Battle of Guningtou

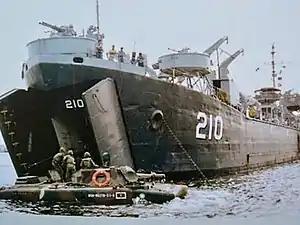
ROCS Chung Yung

After the fall of Fuzhou to the People's Liberation Army (PLA), the PLA 10th Corps convened a combat planning meeting, deciding to launch the Changchew–Xiamen–Kinmen campaign in mid-September 1949. On 19 September, the PLA planned to first seize Changchew. During a follow-up meeting on 26 September regarding operational plans for the Kinmen–Xiamen campaign, three options were proposed: ""seize Kinmen and Xiamen simultaneously"", ""Xiamen first, Kinmen later"", and ""Kinmen first, Xiamen later"". After repeated discussions and analysis, General Ye Fei chose the ""simultaneous seizure of Kinmen and Xiamen"" plan. The 28th Army would be tasked with capturing Kinmen, while the 29th and 31st Armies would focus on Xiamen. On 11 October, the East China Field Army replied in agreement, expressing concerns over whether sufficient shipping was available. The message stated that if preparations were complete, both Kinmen and Xiamen could be seized simultaneously; otherwise, Xiamen should be taken first, followed by Kinmen. The final decision was to be made by the 10th Corps based on the situation.